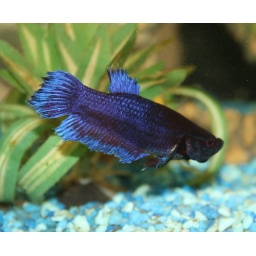
This poor little guy has been killed by a sucking cat fish and buried in the fish grave yard! :-(